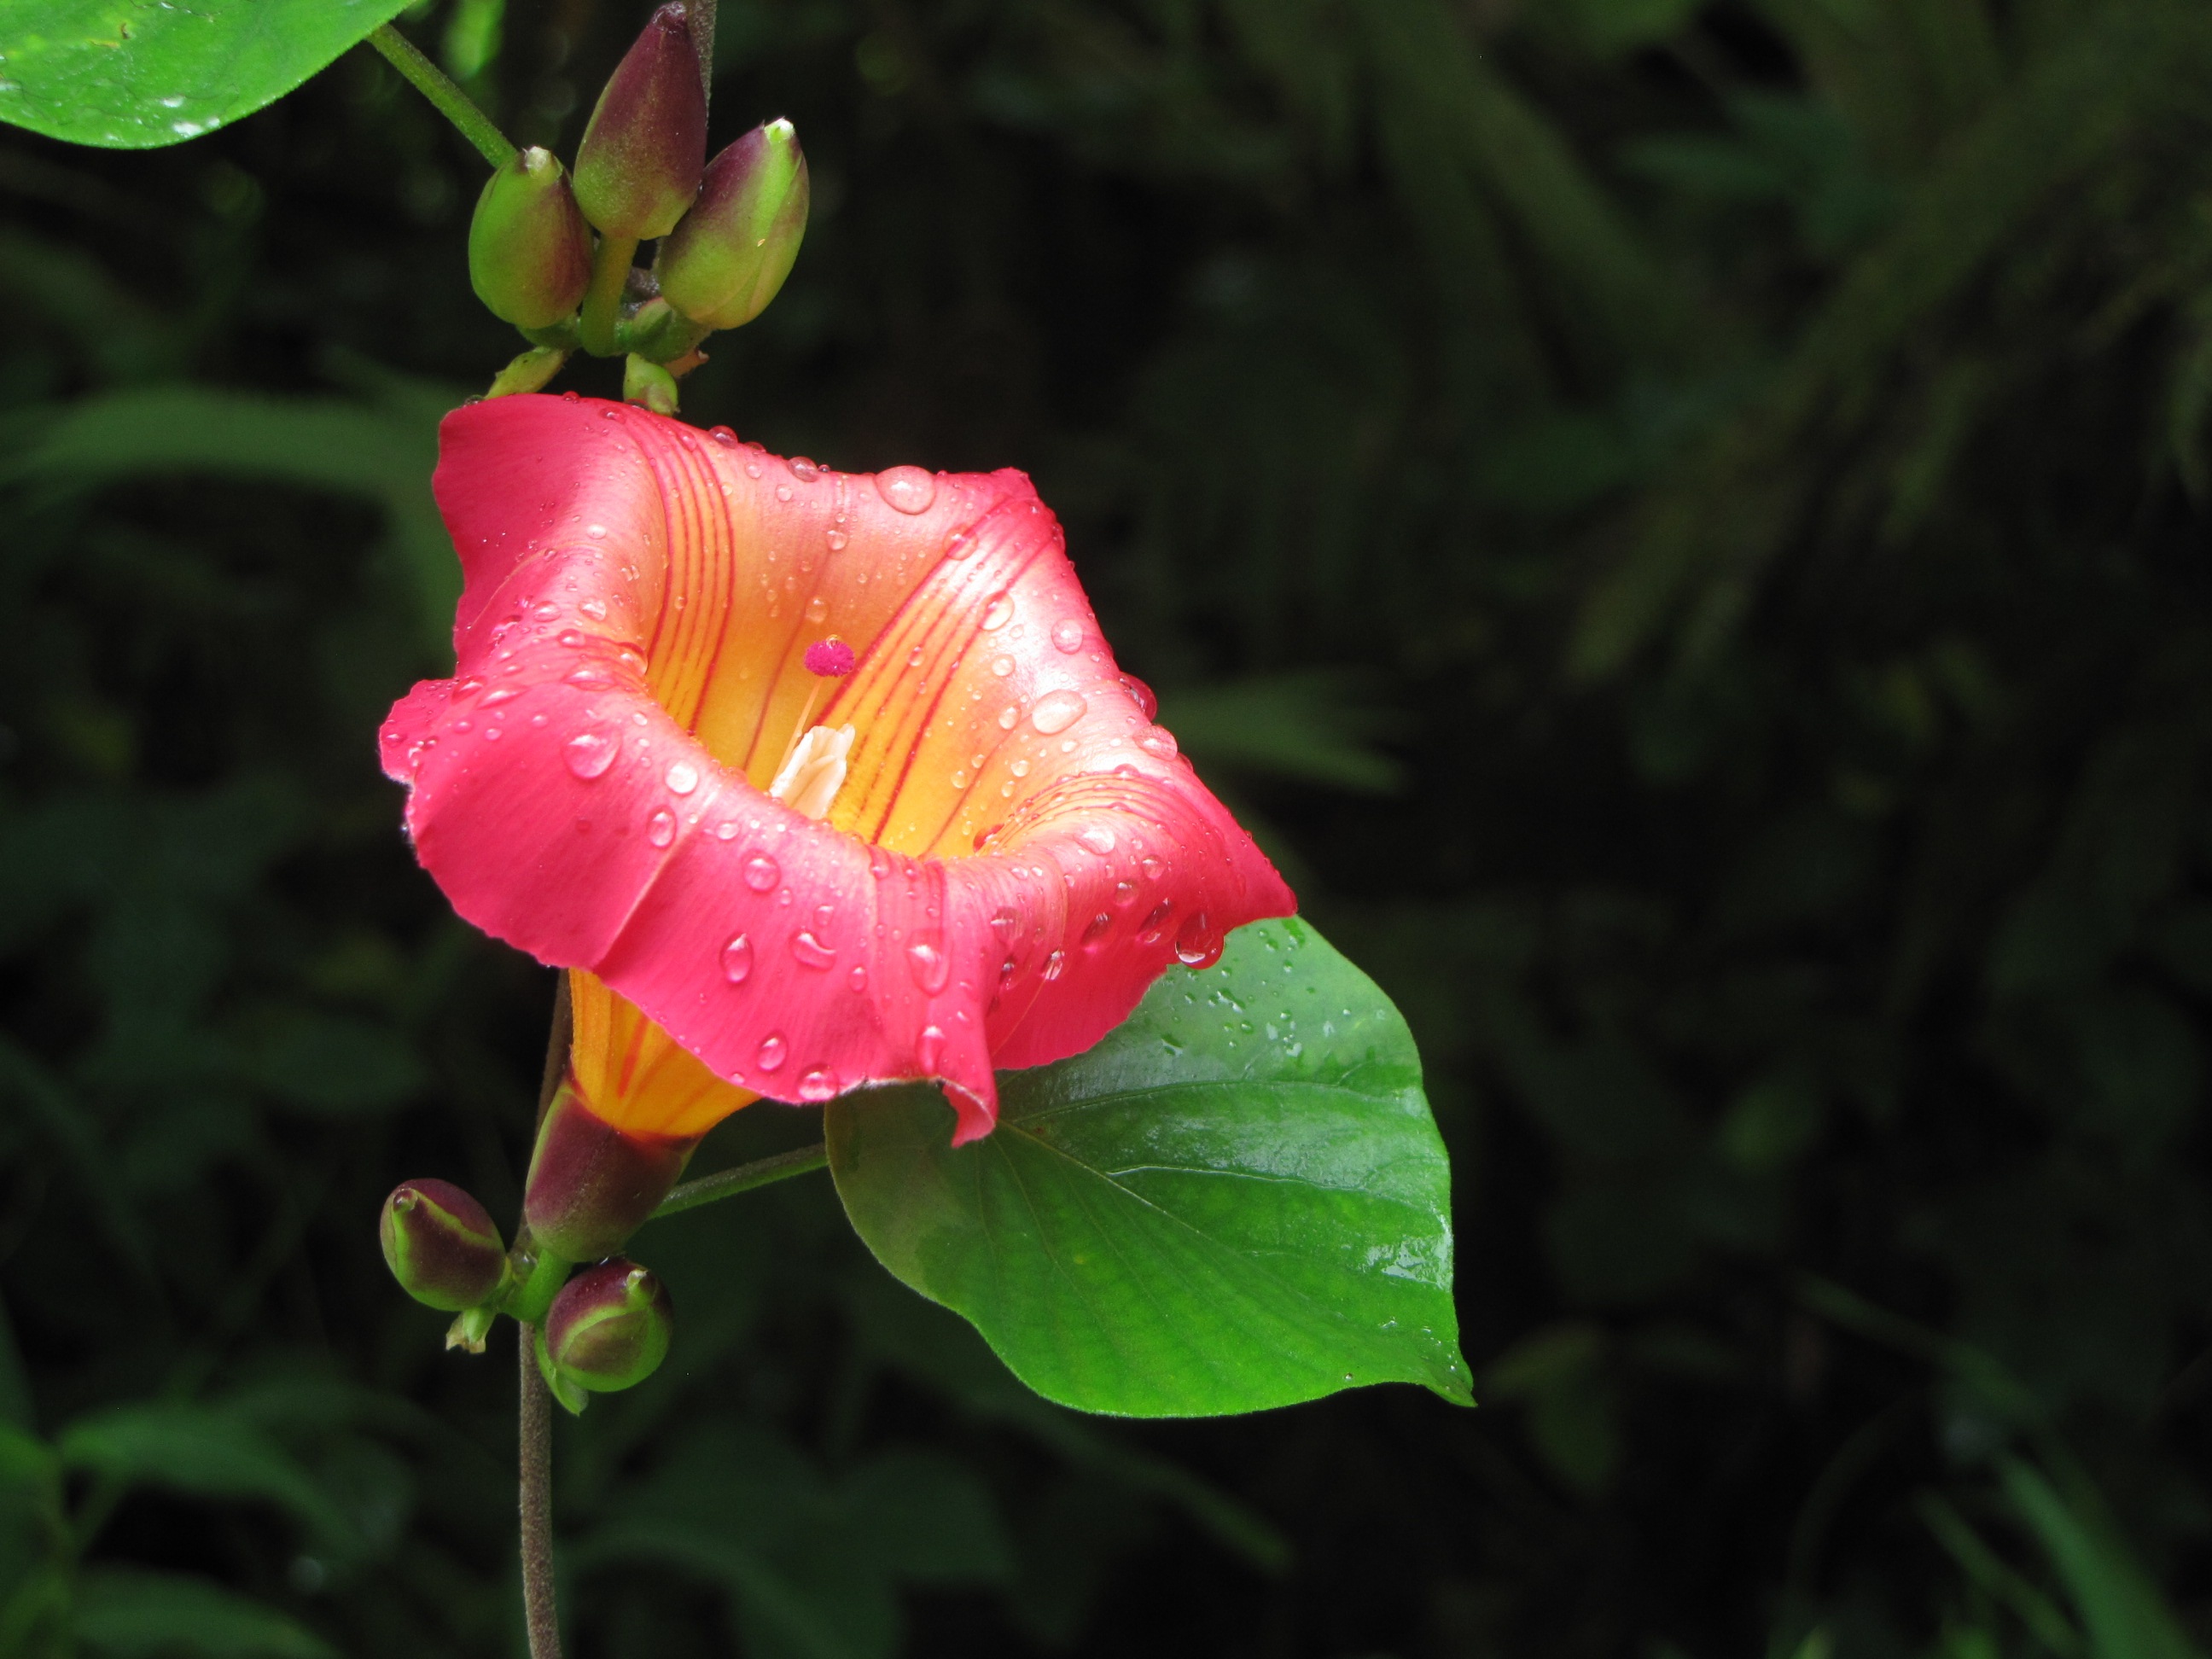
nature, blossom, plant, leaf, flower, petal, bloom, floral, green, tropical, color, macro, natural, botany, colorful, garden, pink, flora, wildflower, outdoors, bright, day, macro photography, flowering plant, plant stem, land plant